Ice Age Centre

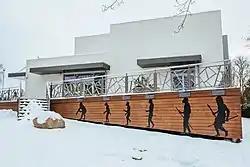

The Ice Age Centre is a museum dedicated to the understanding of ice ages, located in Äksi village, Tartu County, Estonia.